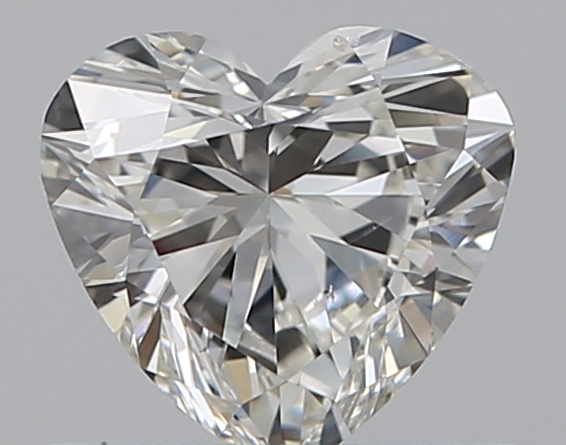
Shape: heart
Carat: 0.5
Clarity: SI1
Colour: I
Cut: VG
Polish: EX
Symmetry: VG
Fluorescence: N
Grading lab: GIA
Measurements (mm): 5.01 x 5.39 x 3.07